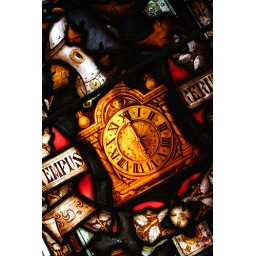
A detail of a stained glass window in the Guildhall, representing the Worshipful Company of Clockmakers.